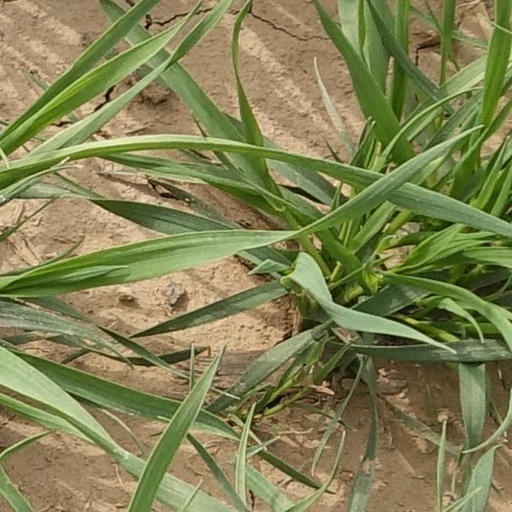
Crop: wheat